Chantal Mantz

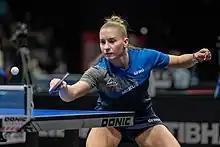
Chantal Mantz (2023)

Chantal Mantz (born 26 June 1996) is a German table tennis player. She won European U-21 singles title in 2017. She is a member of German women's team winning gold at the 2021 European Table Tennis Championships. As of April 2023, her highest career ITTF ranking was 111.